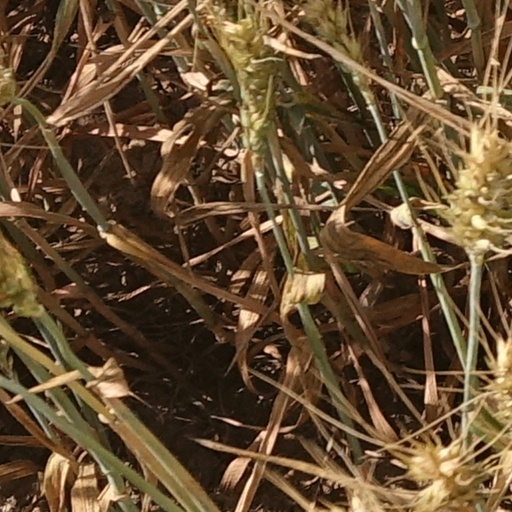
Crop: wheat